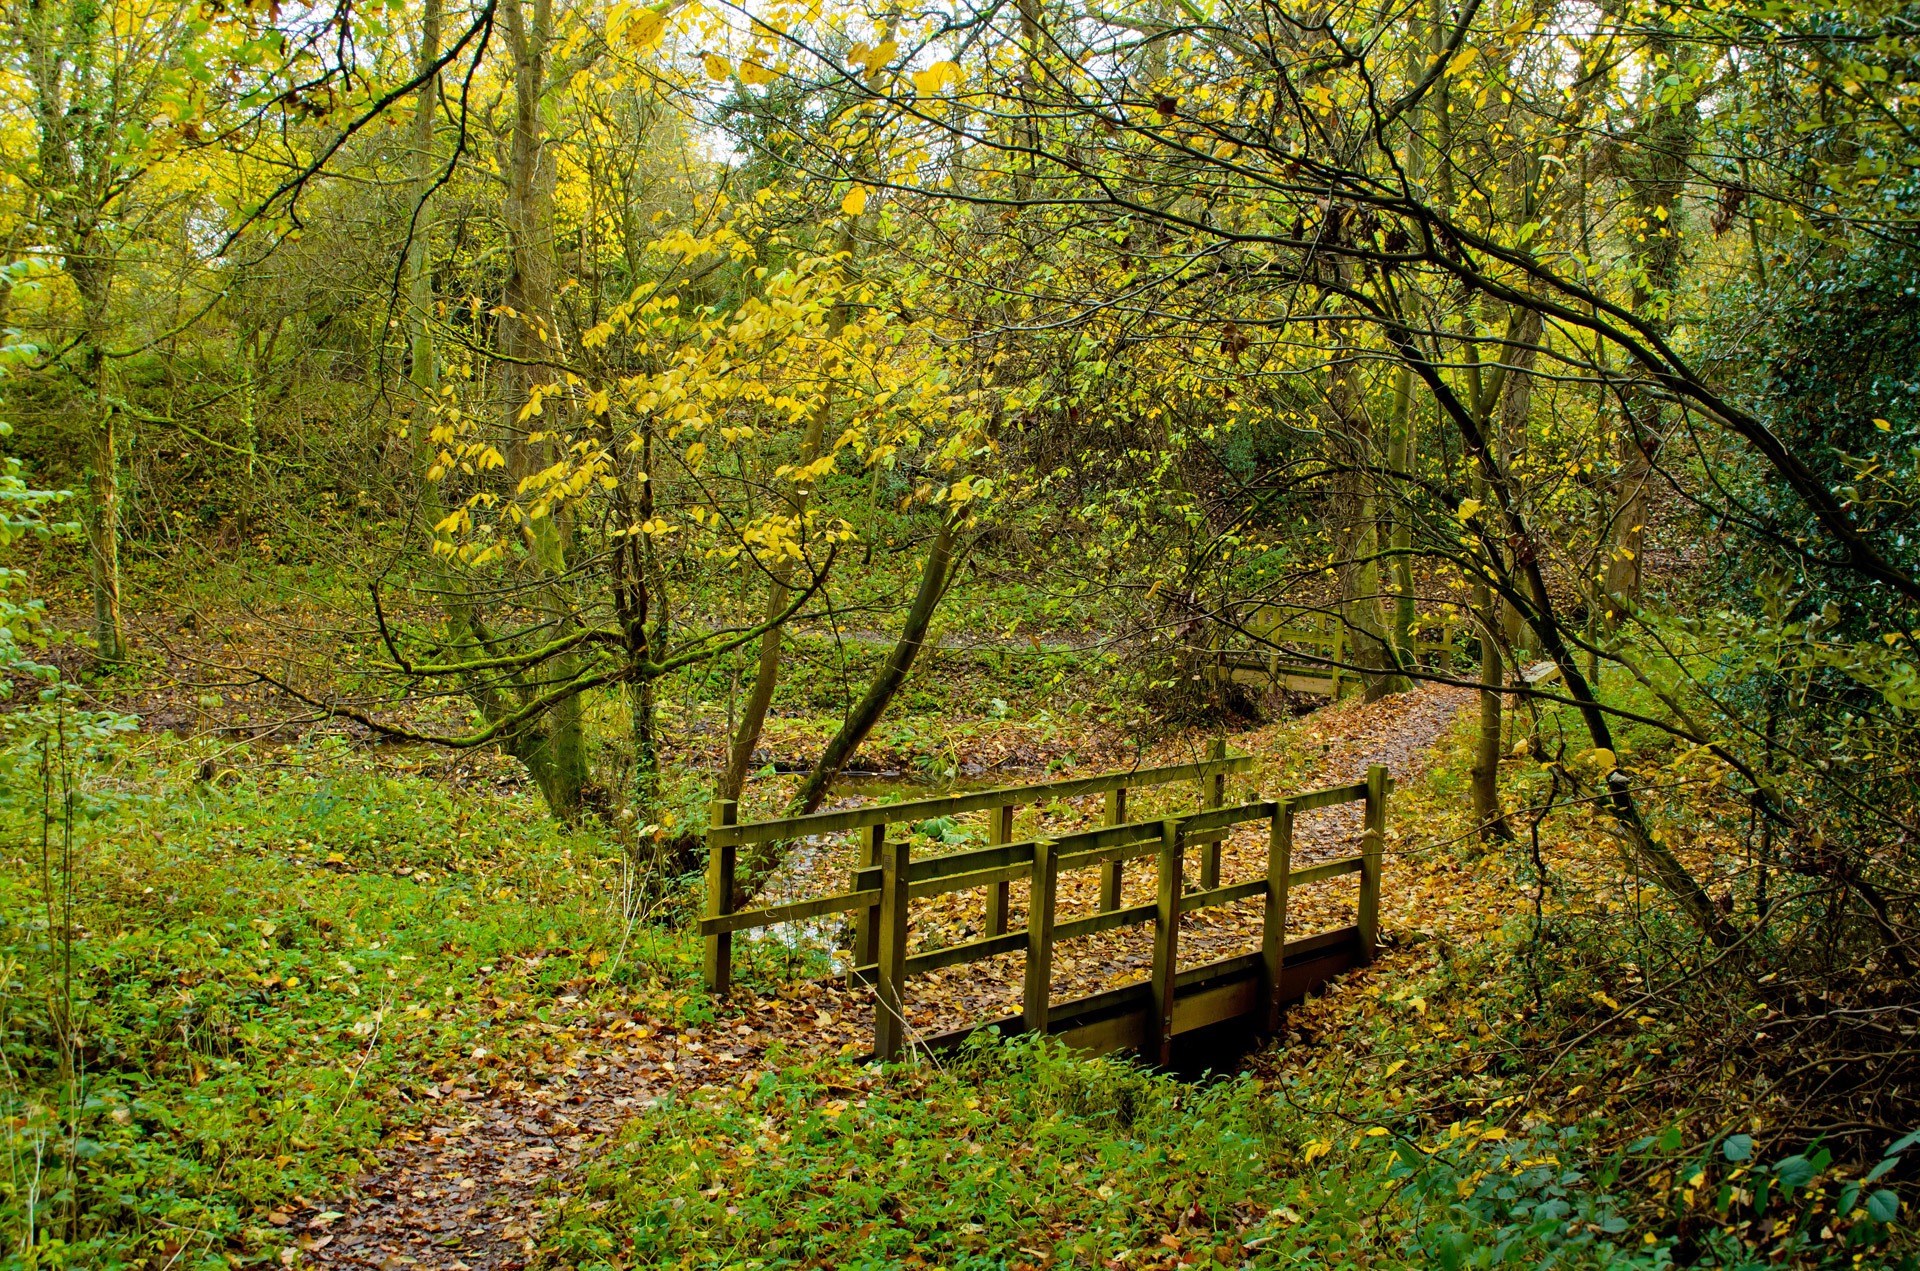
tree, nature, forest, wilderness, branch, plant, trail, meadow, sunlight, leaf, flower, stream, green, color, macro, autumn, park, yellow, season, trees, leaves, colors, background, deciduous, wallpaper, postcard, collage, woodland, habitat, decorations, ecosystem, canvas, rural area, greeting cards, biome, natural environment, woody plant, temperate broadleaf and mixed forest